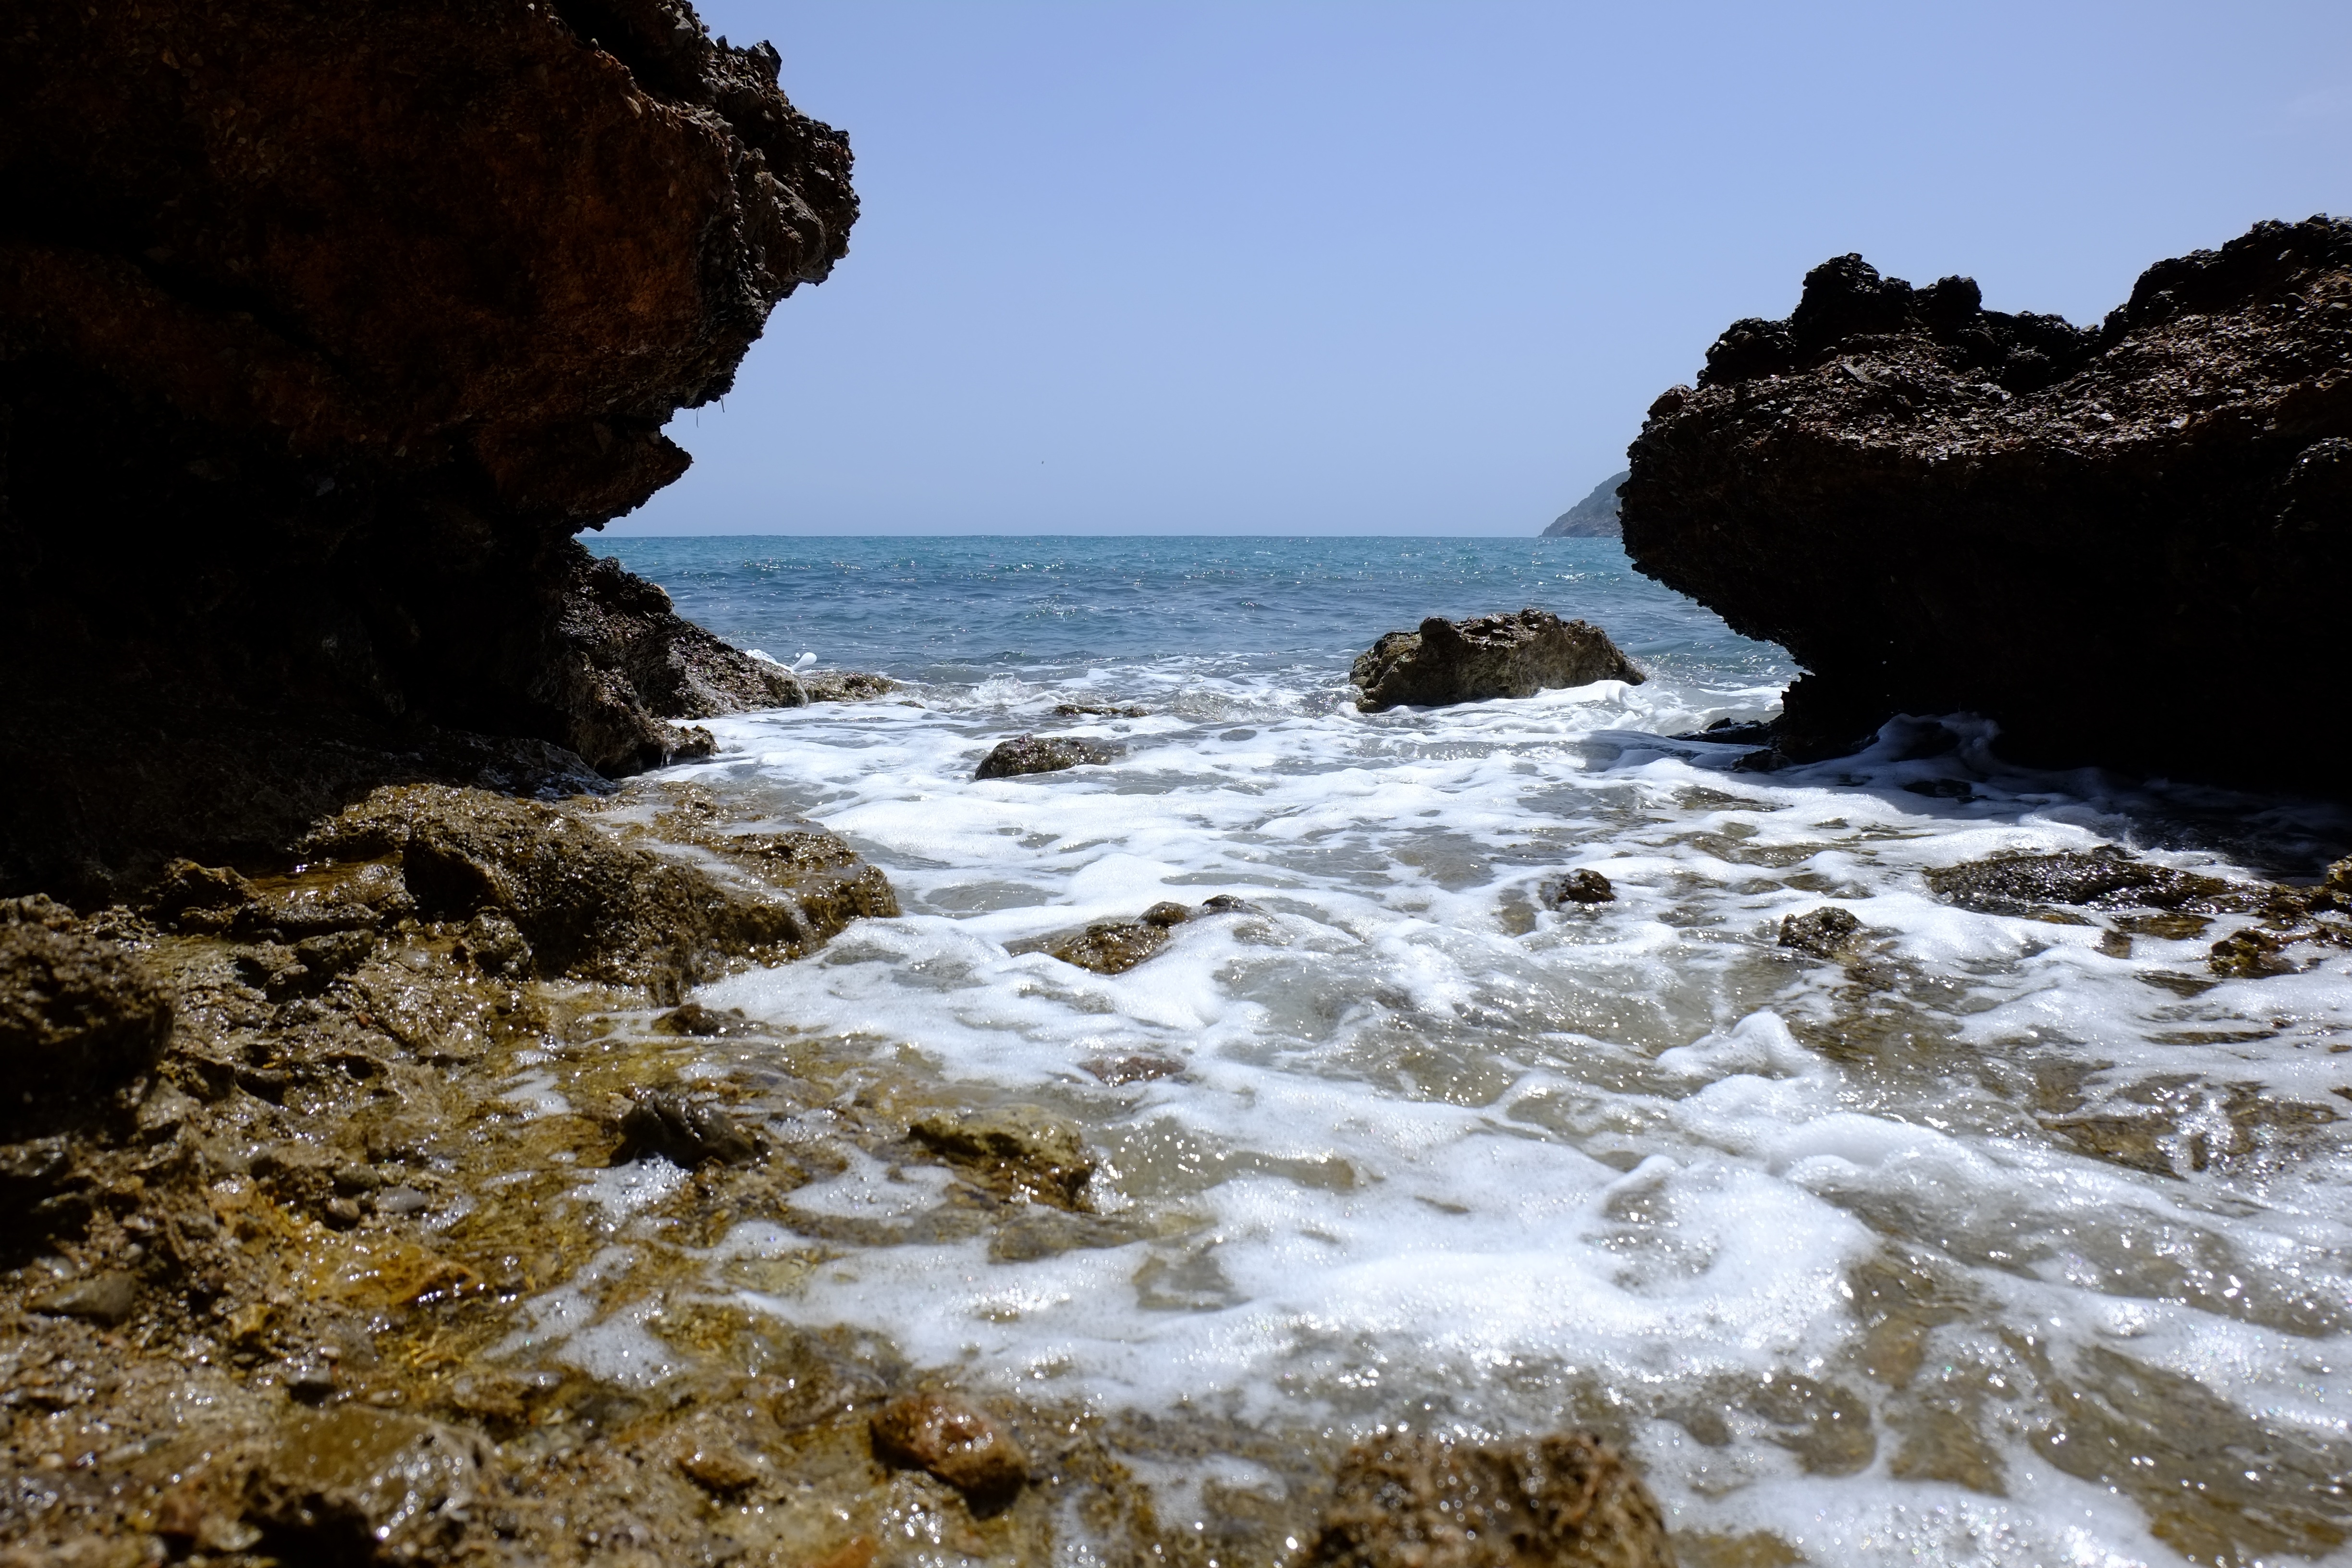
beach, sea, coast, water, sand, rock, ocean, sky, shore, wave, formation, cliff, blue, terrain, material, body of water, mountains, cape, landform, geographical feature, wind wave